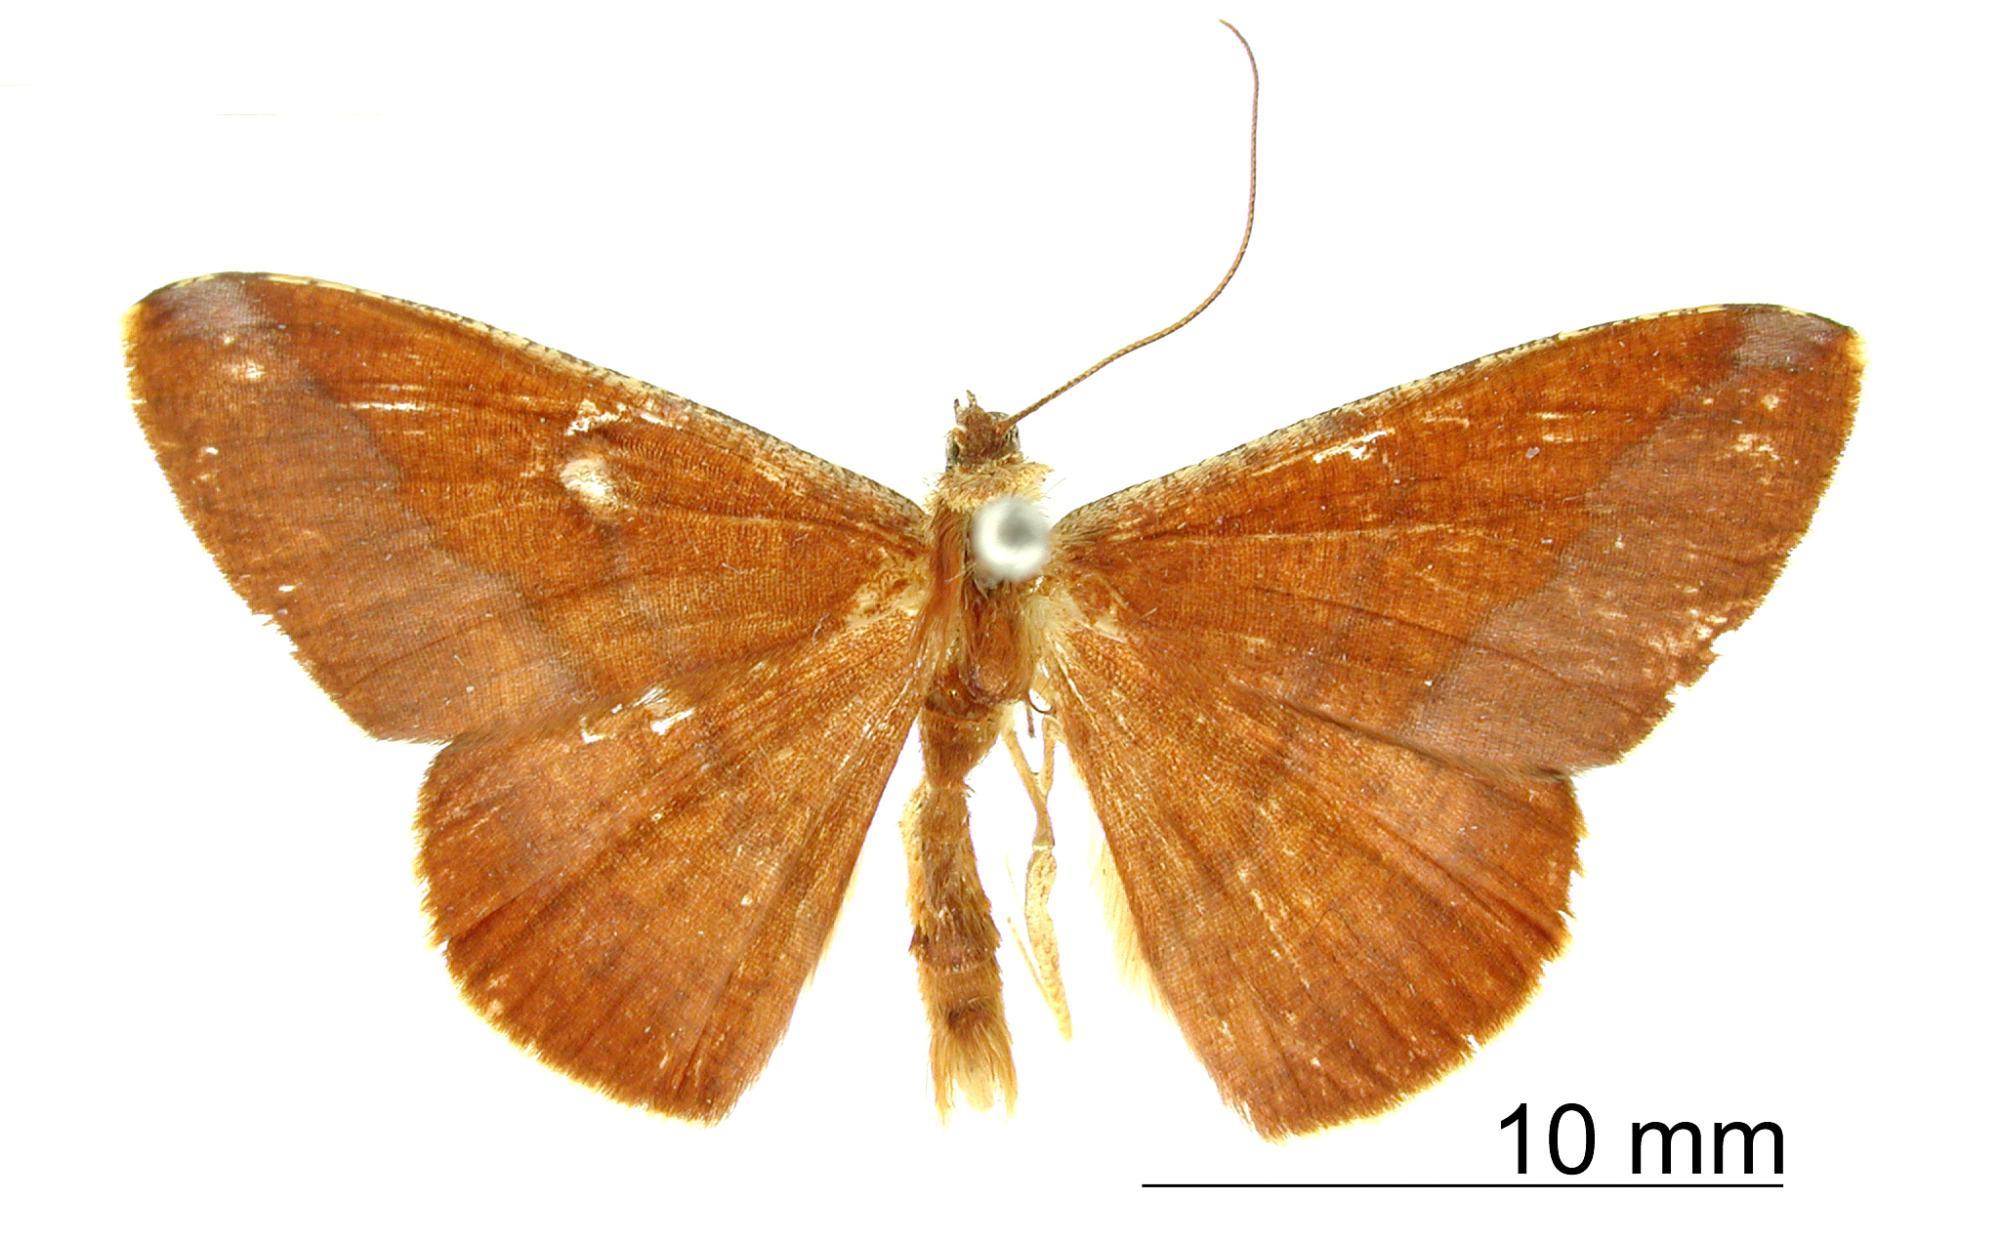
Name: Pyrinia fletifera
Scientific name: Pyrinia fletifera Dognin, 1918
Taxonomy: Animalia, Arthropoda, Insecta, Lepidoptera, Geometridae, Ennominae
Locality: Rio Songo, Bolivia, Bolivia